Godrevy Head to St Agnes

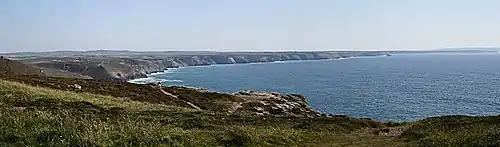
Coastline of the SSSI

The SSSI is predominantly situated on Devonian sandstones and shales, with the area around St Agnes formed from Grampound grit.